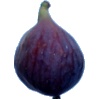
Label: fig